Kōrli Stalte

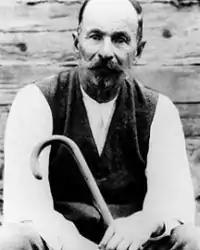
Kōrli Stalte (1870–1947)

He wrote many poems in the Livonian language ("Livõd Lolõd" for example), and wrote the lyrics of the Livonian national anthem, Min izāmō. His works also include a translation of the New Testament ("Ūž testament"), and participating in the creation of the biggest Livonian language dictionary yet, "Livisches Worterbuch mit Grammatischer Einleitung". Kōrli Stalte's daughter Margareta Stalte composed several songs using Kōrli's poems as lyrics.